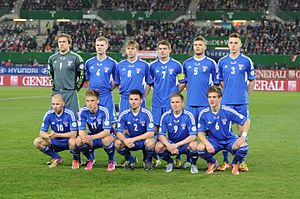
Færøernes fodboldlandshold
Færøernes fodboldlandshold lige før kampen mod Østrig den 22. marts 2013.
Færøernes fodboldlandshold er det nationale færøske herrelandshold i fodbold. Færøernes nationalstadion er Tórsvøllur i Tórshavn og Svangaskarð ved Toftir.